White City Stadium (Liverpool)

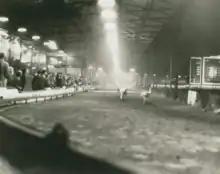
White City Stadium in Liverpool c.1960

Jimmy Shand and John Bilsland the owners of the Electric Hare Company had already built Stanley Greyhound Stadium in 1927, the same year as Breck Park Stadium and Bilsland planned to open Seaforth Greyhound Stadium after buying out Shand for £400,000 in 1930. However Shand also planned to open his own new track in Liverpool called White City, which won the race to be the third track in Liverpool to open after delays to the construction at Seaforth.